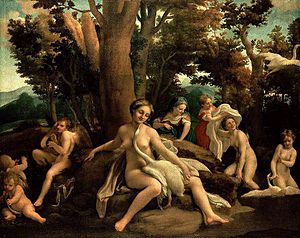
Leda (mytologi)
Leda og svanen, maleri af Correggio (1531-1532).
Leda var i græsk mytologi en aitolisk kongedatter, der er berømt for den umage besvangring hun blev udsat for af Zeus i en svanes skikkelse.